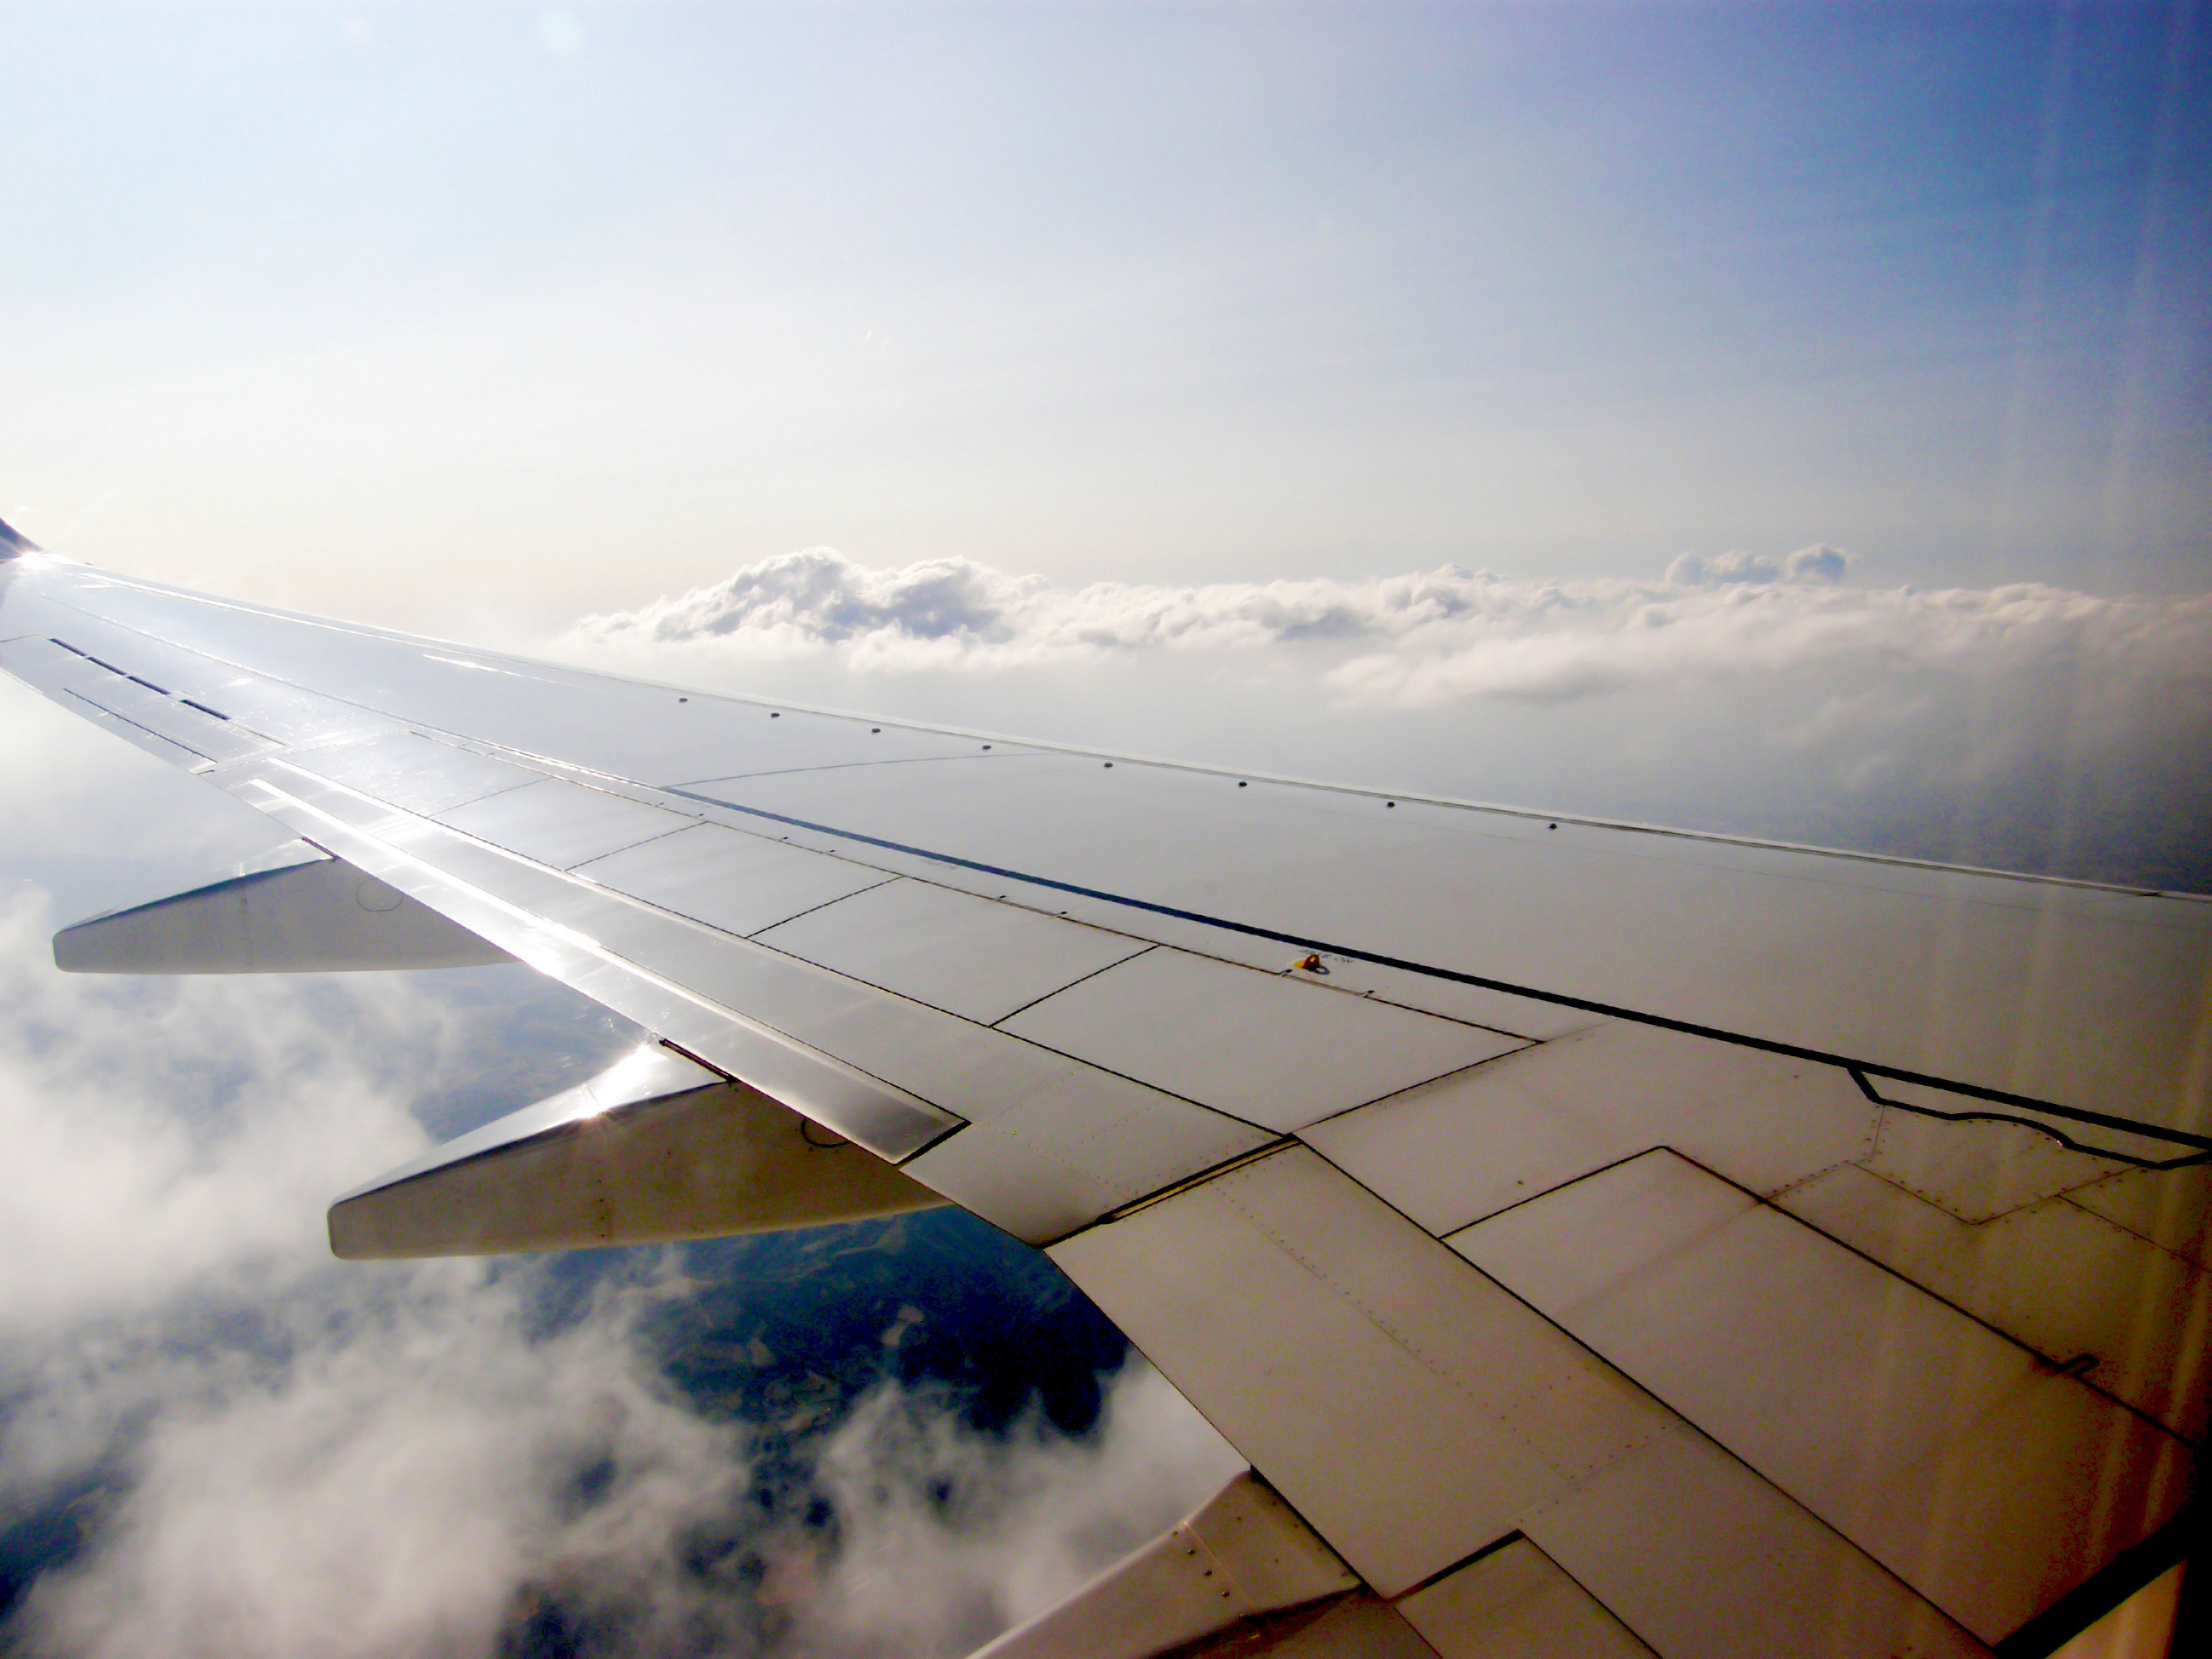
wing, cloud, sky, air, atmosphere, airplane, plane, aircraft, vehicle, airline, aviation, flight, holiday, blue, trip, airliner, airlines, flywheel, takeoff, ali, heavens, jet aircraft, fly airport, boeing 777, boeing 767, air travel, boeing 737, atmosphere of earth, wide body aircraft, narrow body aircraft